Bodied

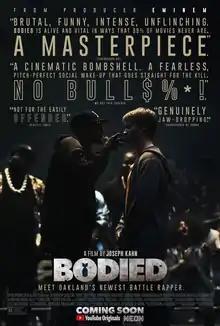
Theatrical release poster

Bodied is a 2017 American battle rap comedy-drama film directed by Joseph Kahn, written by Alex Larsen and produced by Eminem, his manager Paul Rosenberg, and Adi Shankar. The film premiered at the 2017 Toronto International Film Festival. It stars Calum Worthy as Adam, a graduate student who becomes a competitive battle rapper after becoming immersed in the scene while working on his graduate thesis on the subject.